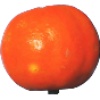
Label: clementine